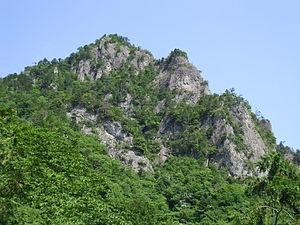
Le mont Seppiko est une montagne culminant à 915 m d'altitude situé sur le territoire de la ville de Himeji dans la préfecture de Hyōgo au Japon. Cette montagne est l'une des San-hiko-san, trois montagnes hiko shugendō au Japon. Elle fait également partie du parc préfectoral naturel Seppiko-Mineyama.